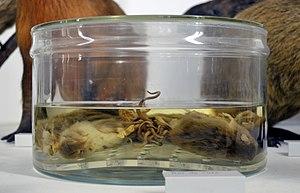
Roi-de-rats trouvé en Vendée en 1986 - Muséum d'histoire naturelle de Nantes
Un roi de rats, ou roi-de-rats, est un regroupement de rats dont les queues sont entrelacées les unes aux autres, souvent prises dans une gangue composée de paille, d’excréments et de poils. C’est un phénomène rare, dont la réalité est contestée.